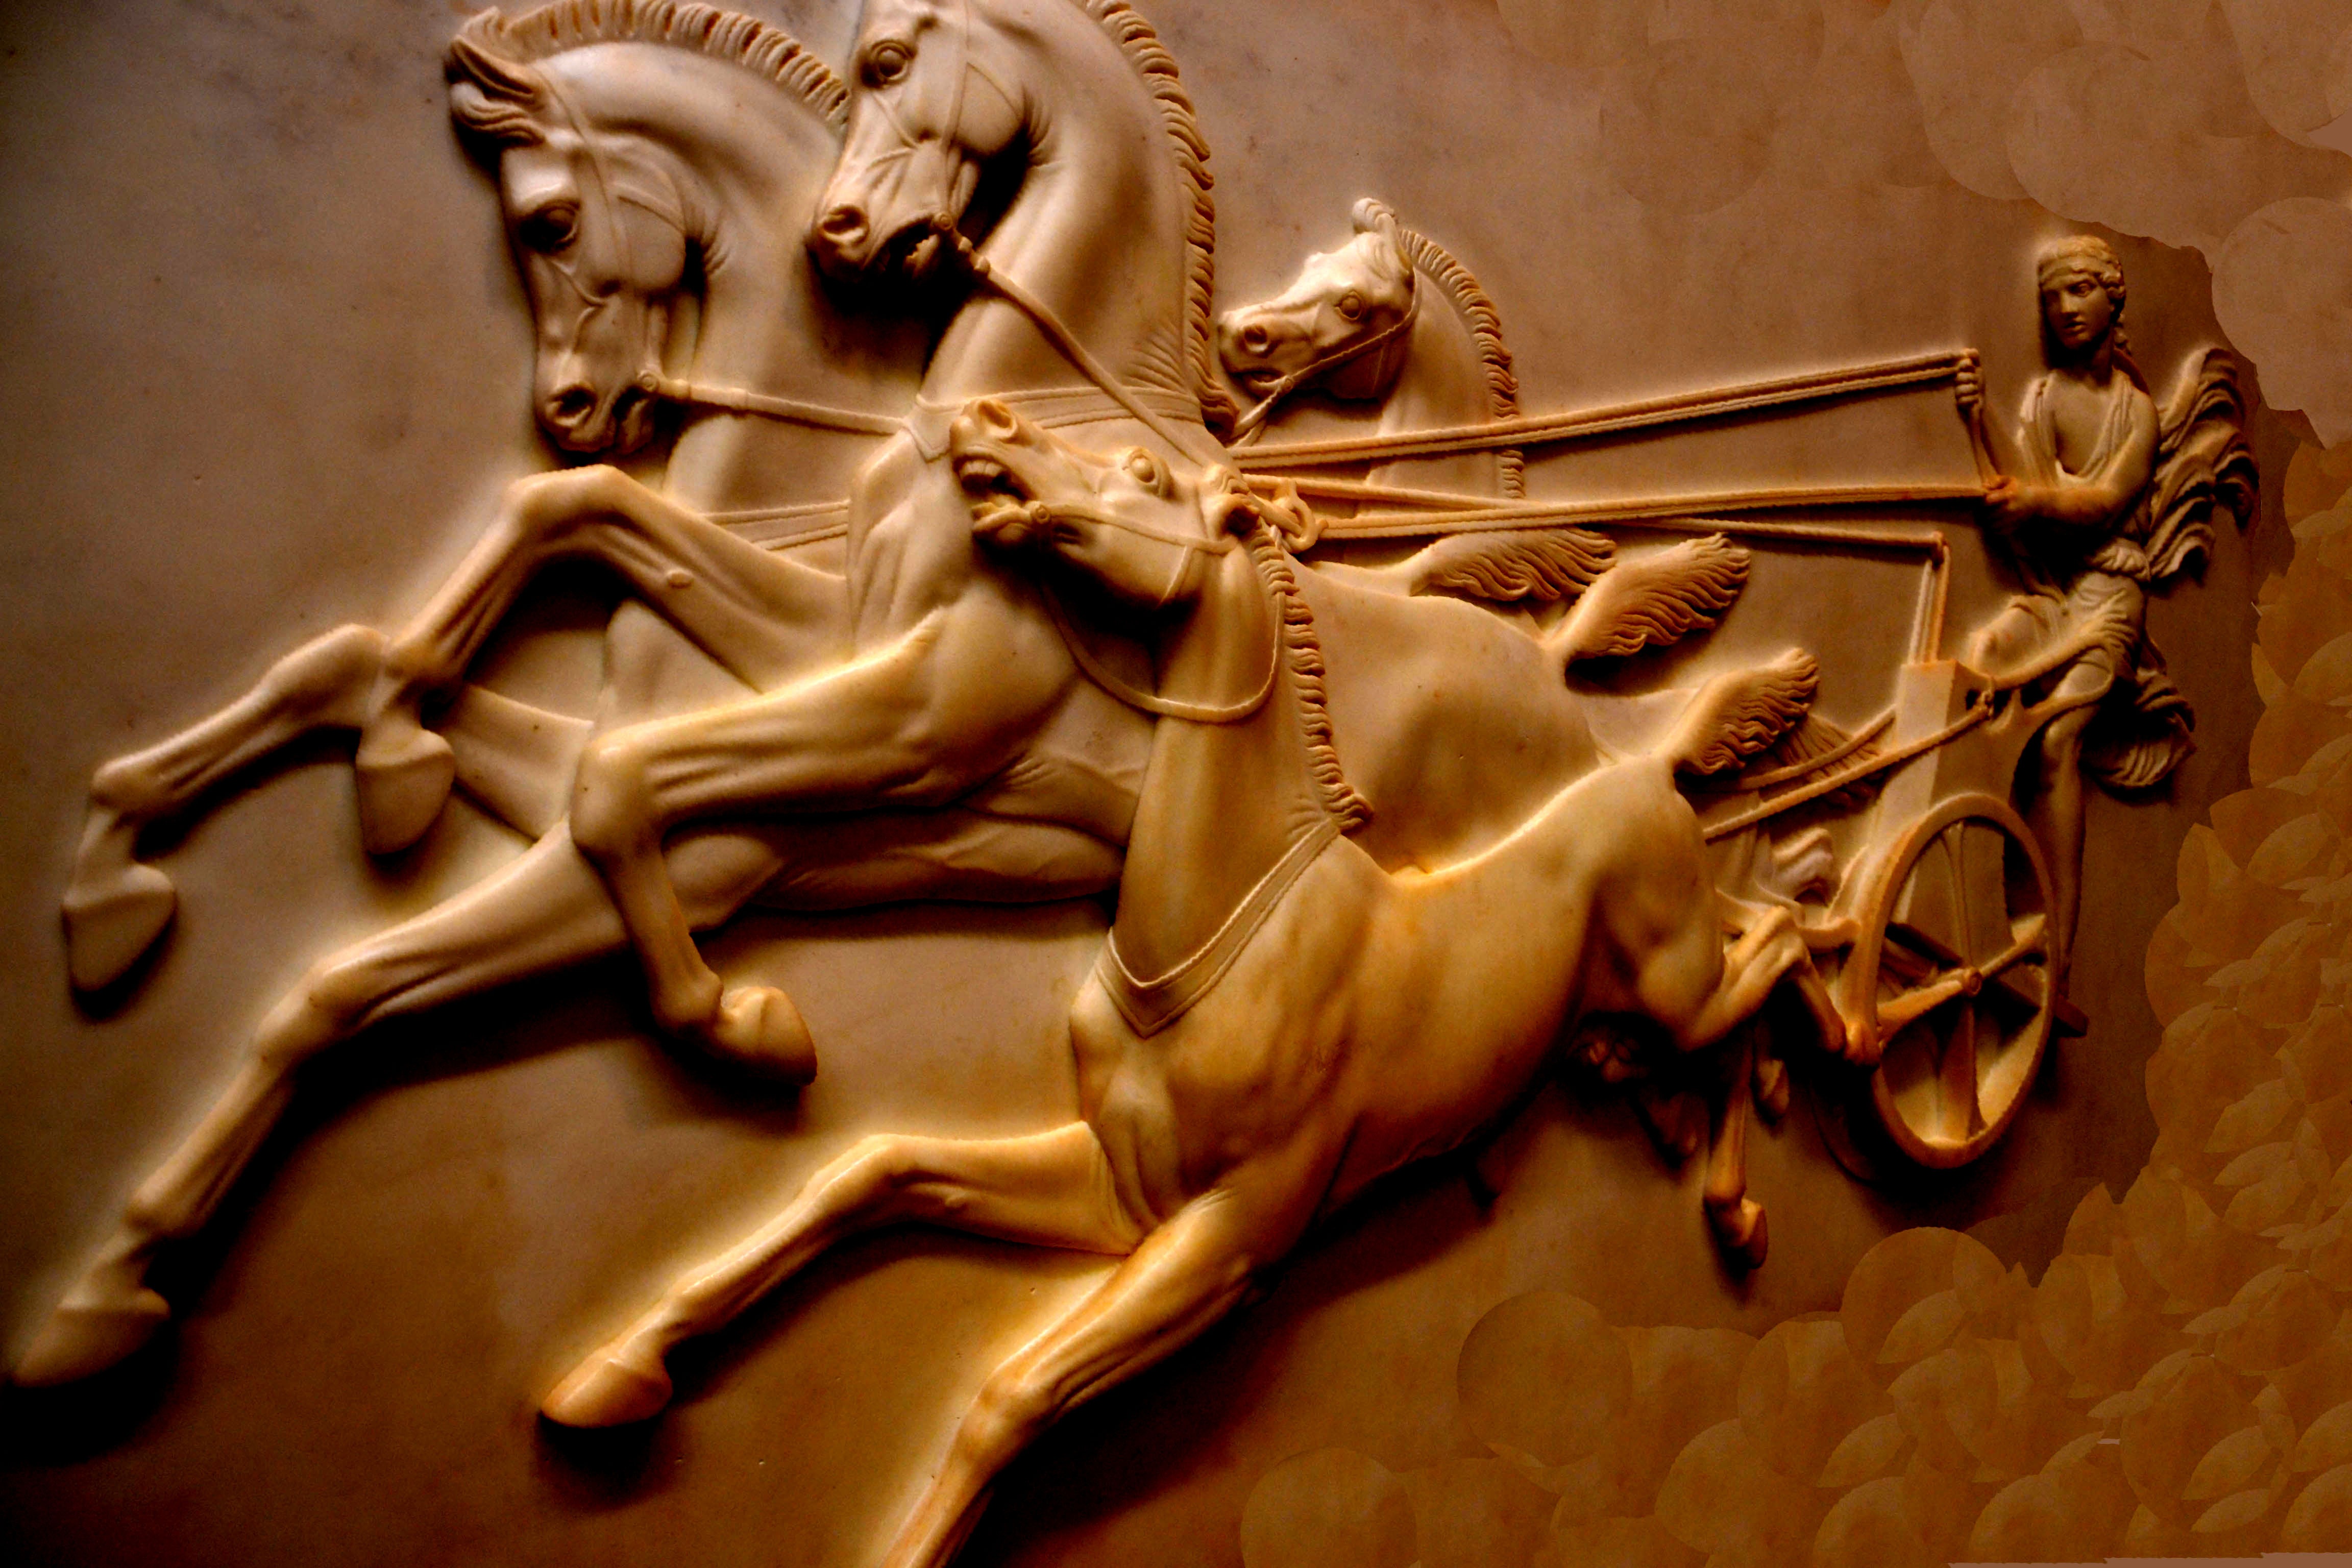
man, guy, soldier, show, action, metal, ancient, death, heat, muscular, sword, outdoors, race, competition, sculpture, horses, empire, war, power, battle, art, rome, determination, roman, carriage, carving, costume, pulling, fighter, games, strong, conflict, chariot, leading, warrior, gladiator, whip, defend, competitors, conquer, ancient history, conquest